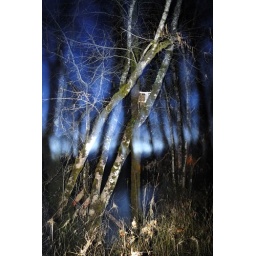
Child's plastic chair 15 feet up in a tree over the Nehalem River: Vernonia Flood Aftermath, Vernonia Oregon